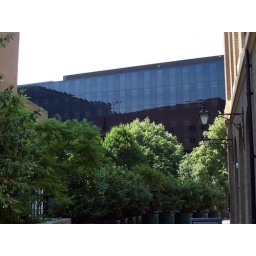
office building on the river walk by tooley st